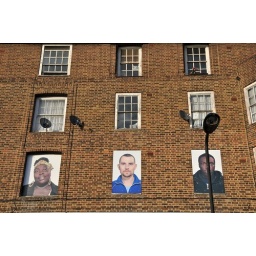
Nice house wall near Haggerston